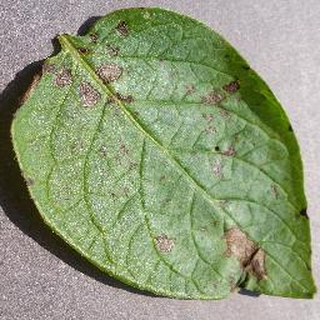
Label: potato_early_blight